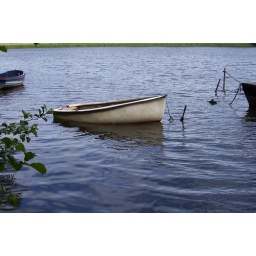
little white boat taken near to the blue boat in marbury park